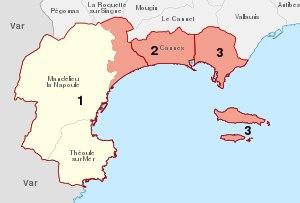
Cannes — /kan/ ou localement /ˈkanə/ — est une commune française de la communauté d'agglomération Cannes Pays de Lérins située dans le département des Alpes-Maritimes, en région Provence-Alpes-Côte d'Azur, sur la Côte d'Azur dont elle est une ville phare. Ses habitants sont appelés les Cannois en français et les canenc en provençal.